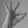
ASL letter: F